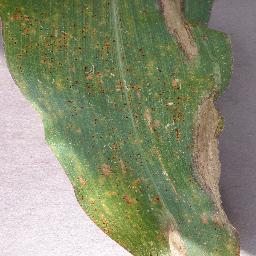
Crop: corn
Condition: (maize)_northern_blight